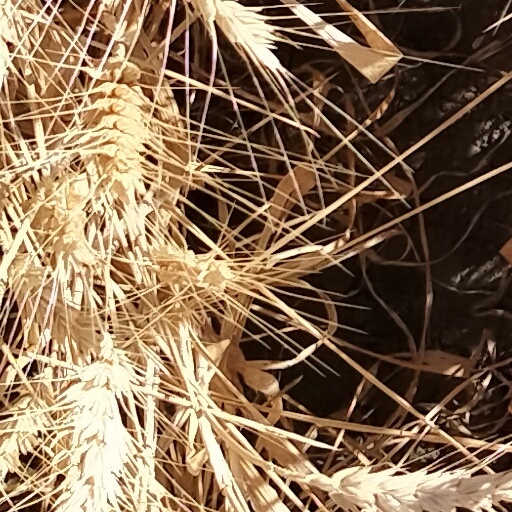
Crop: wheat